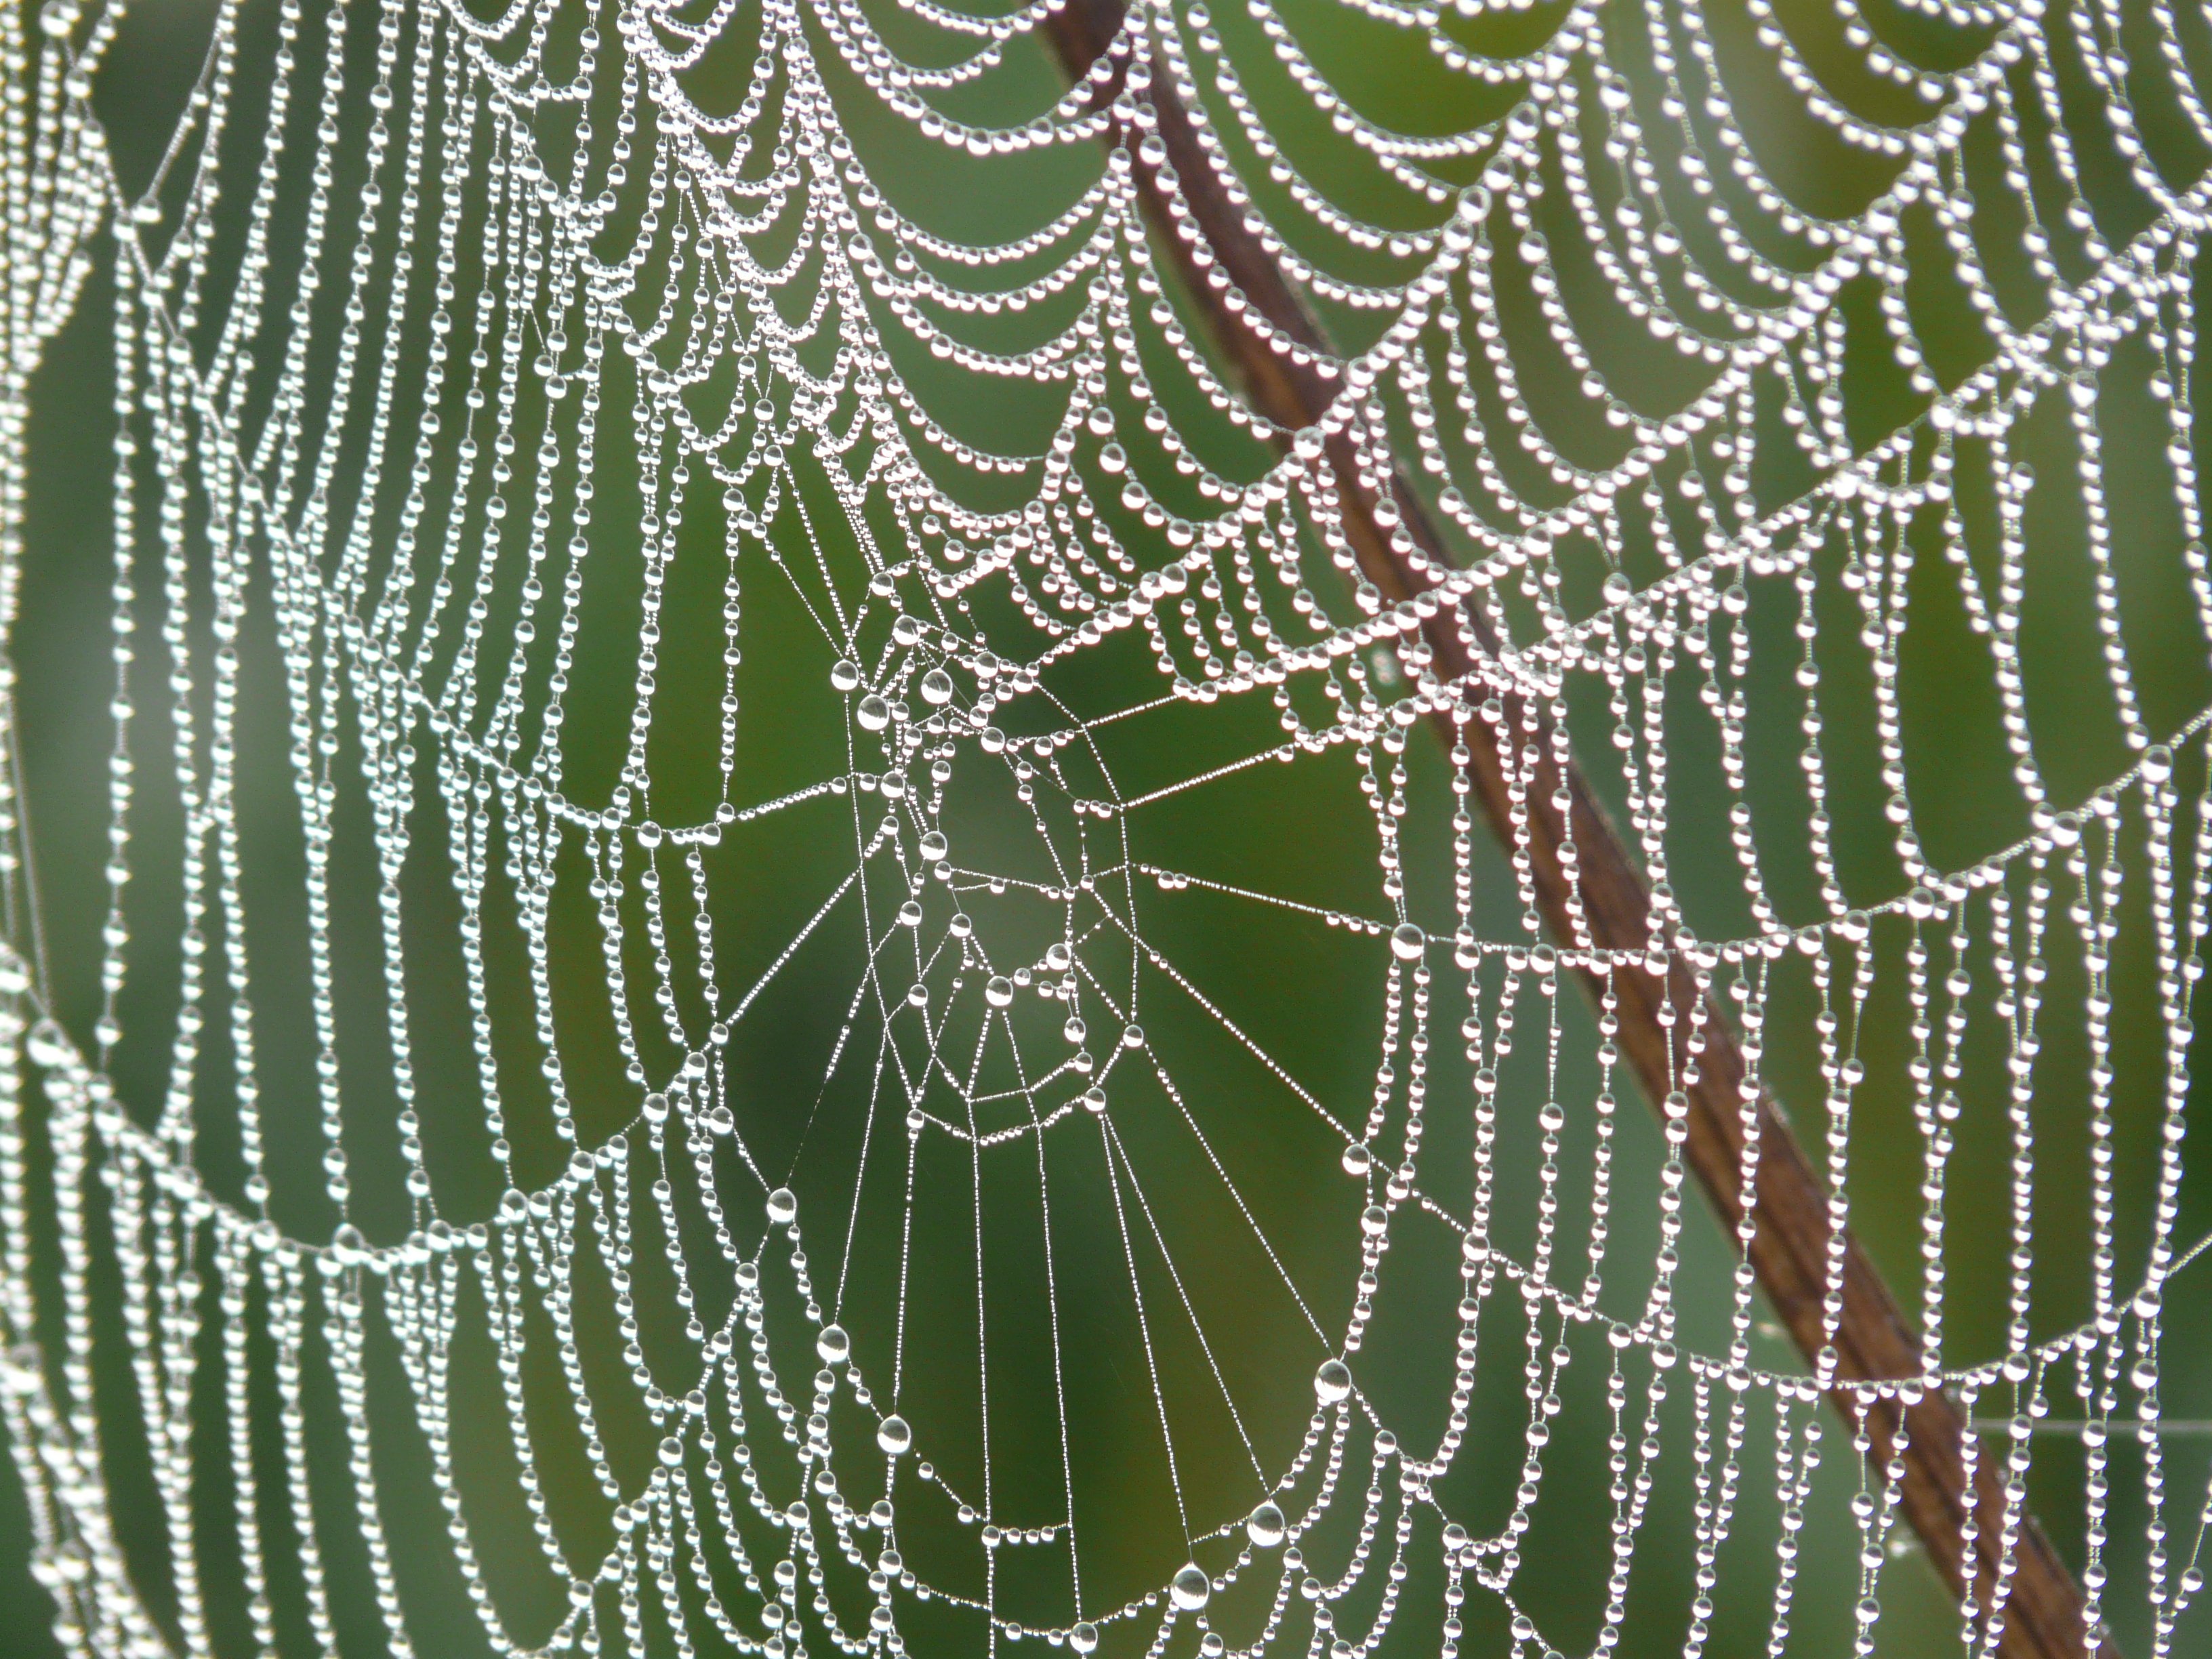
dew, wet, web, green, fauna, material, invertebrate, spider web, spider, dewdrop, net, arachnid, moisture, arthropod